Joe Hewitt (footballer, born 1902)

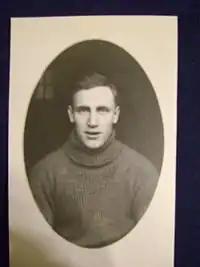

Joseph Hewitt (born 1902) was an English professional football goalkeeper.